Srirangam

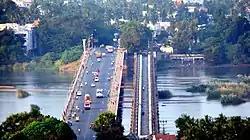
Bridge Connecting Tiruchirappalli and Srirangam across Kaveri River

Tiruchirappalli Central bus stand has direct services to most parts of Tamil Nadu. From the bus stand, tourists can avail of local buses, taxis and autorickshaws to reach Srirangam.